Golden Cross, Coventry

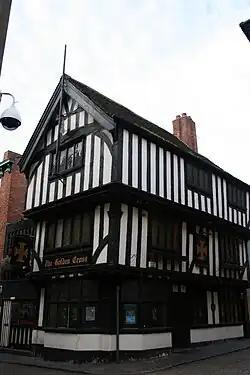
The Golden Cross pub

The Golden Cross is one of the oldest pubs in Coventry, West Midlands, and one of the longest-established alcohol-serving venues in England.